Josef Wenzl

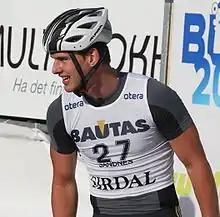
Josef Wenzl in 2009

Josef Wenzl (born 20 December 1984) is a German cross-country skier who has competed since 2002. He finished 31st in the individual sprint at the 2010 Winter Olympics in Vancouver, British Columbia, Canada.